Question: Please indicate a possible affordance area of the book that can be used for holding
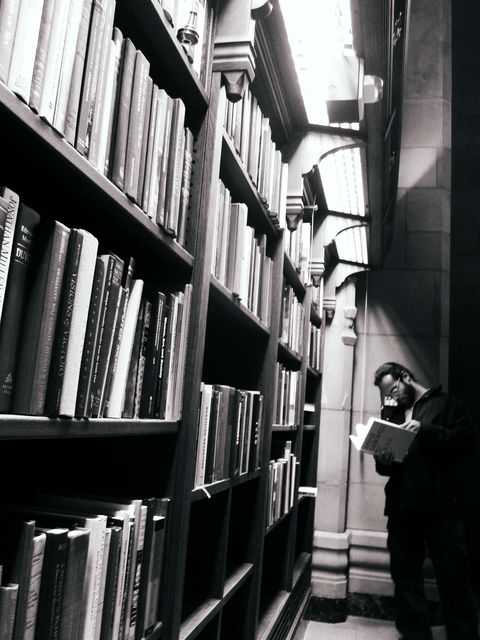
Answer: [345.965, 419.649, 417.544, 461.754]